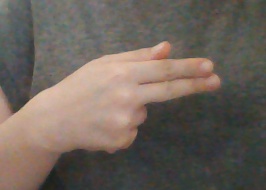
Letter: ghain